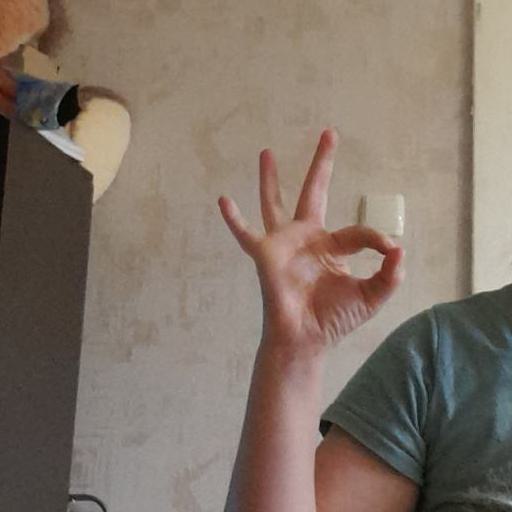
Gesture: ok